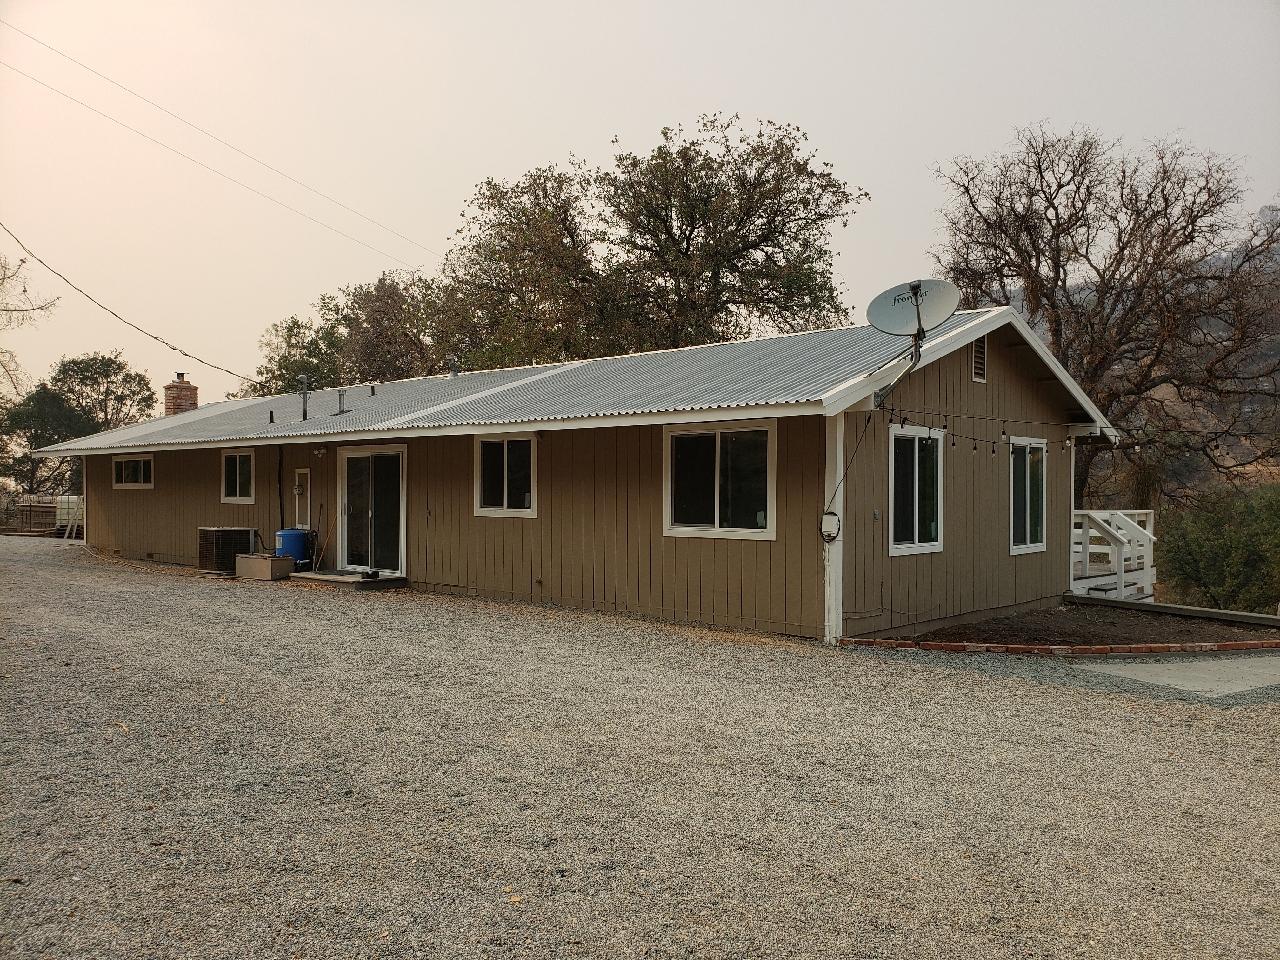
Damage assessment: no_damage